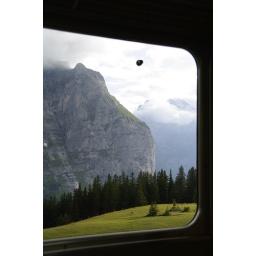
Picture taken out of another train window as we descend down from the Highest mountain in the Alps